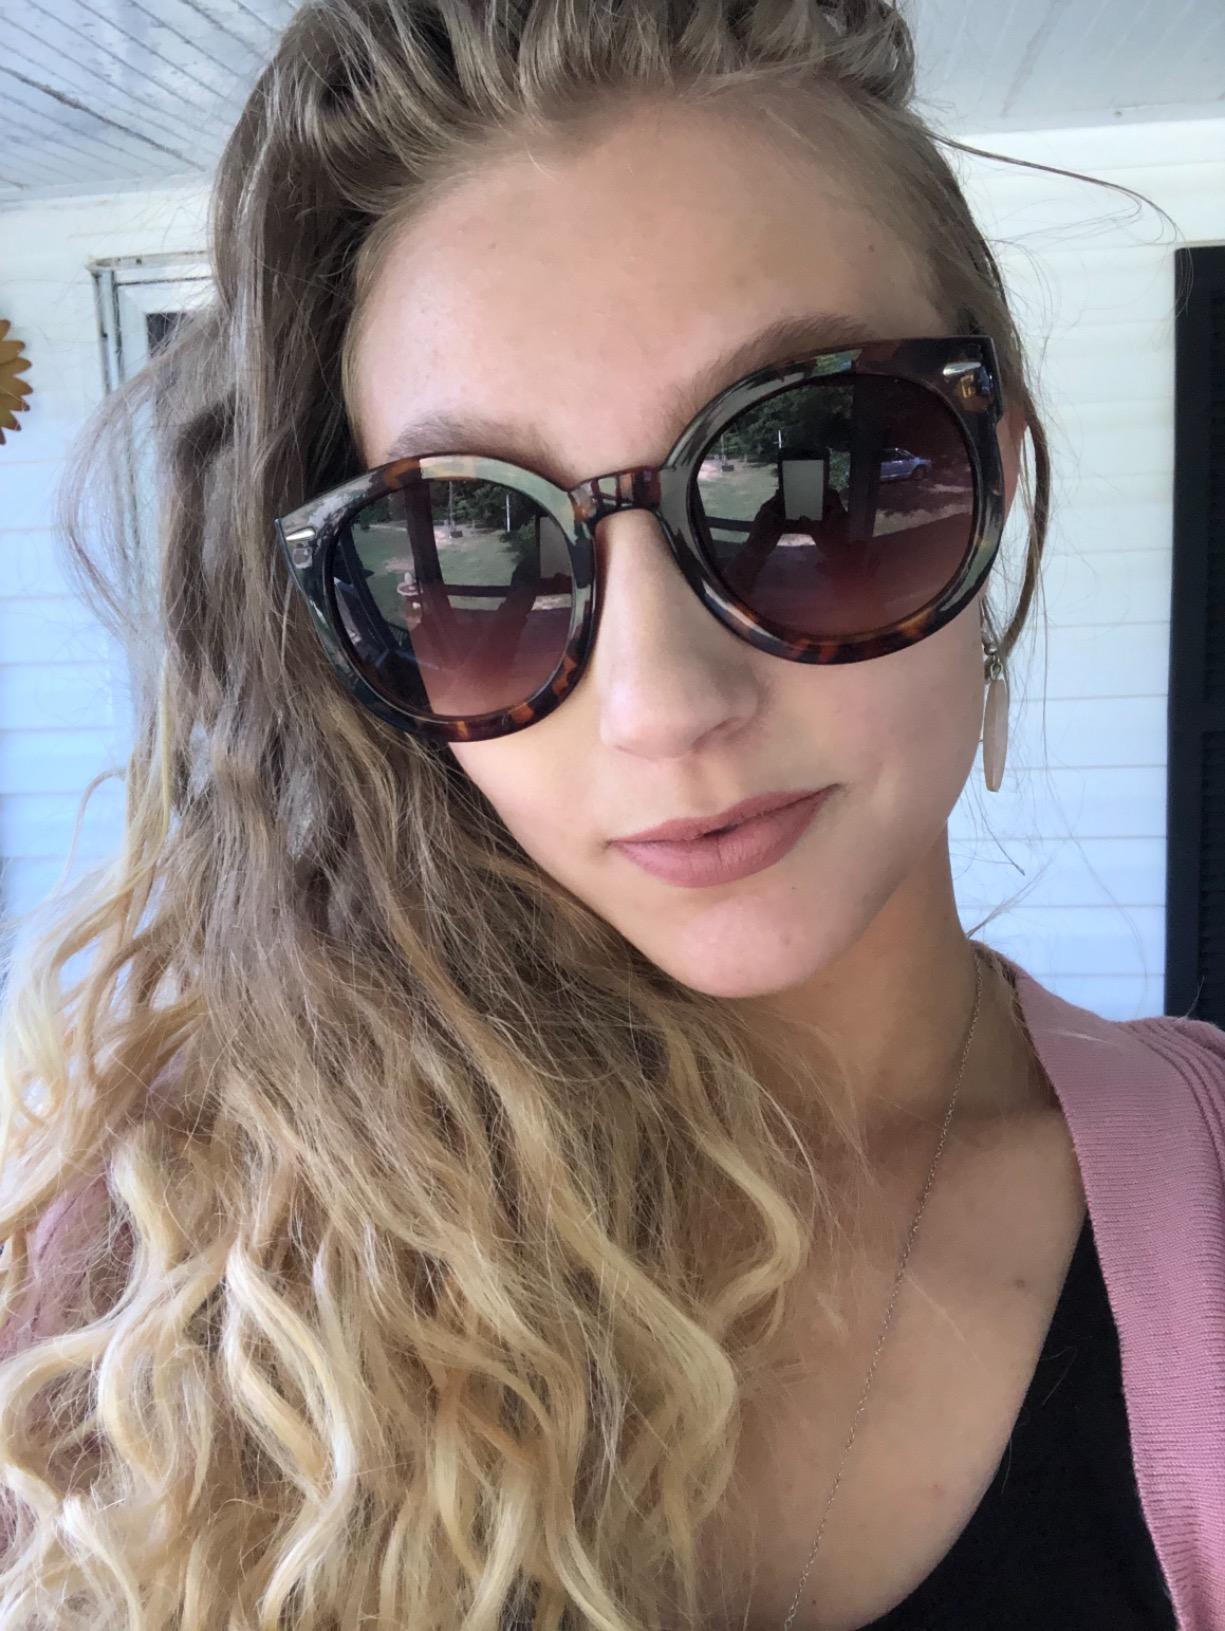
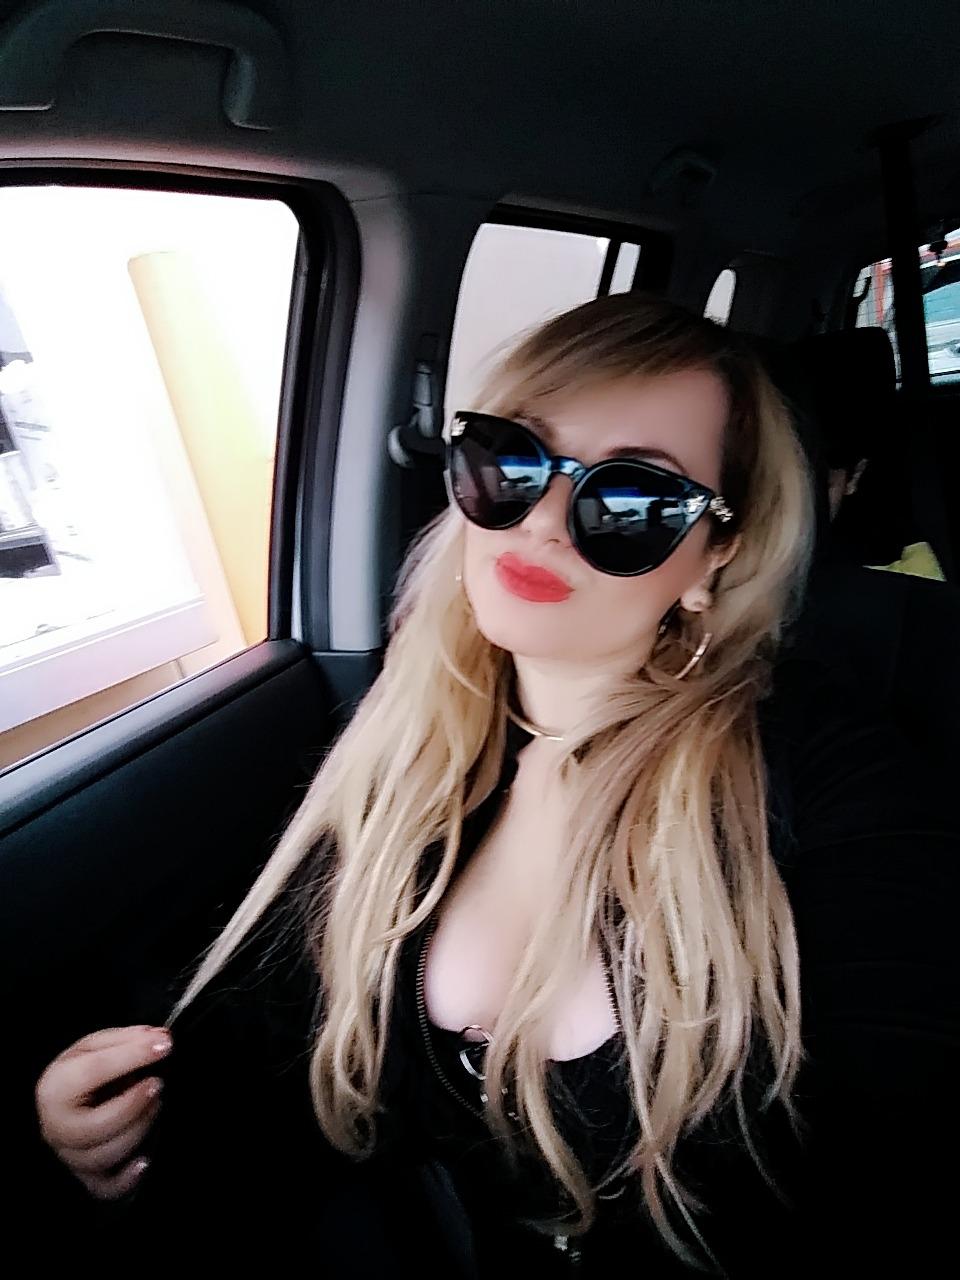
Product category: accessories_sunglasses
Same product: no